Tatyana Lebedeva

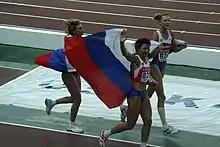
Celebrating victory in Osaka in 2007.

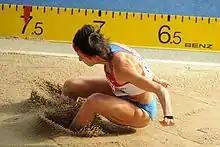
Lebedeva leaping at the Berlin World Championships in 2009.

Tatyana Romanovna Lebedeva (born 21 July 1976) is a Russian track and field athlete who competes in both the long jump and triple jump events. She is one of the most successful athletes in the disciplines, having won gold medals at Olympic, world and European levels. She has a long jump best of 7.33 m and held the then indoor world record mark of 15.36 m in the triple jump. In 2017 she was banned for doping.